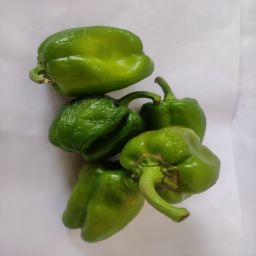
Crop: Bell Pepper
Quality: Ripe